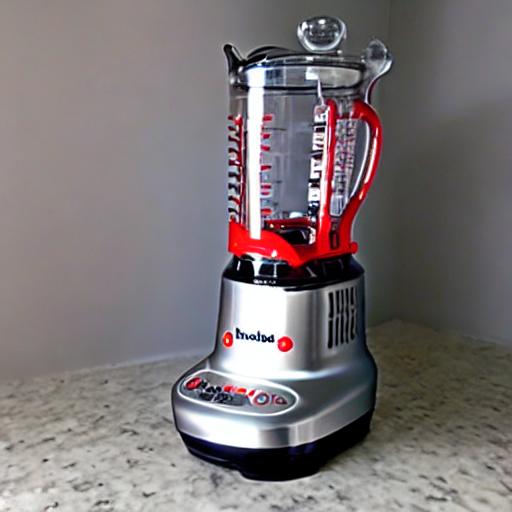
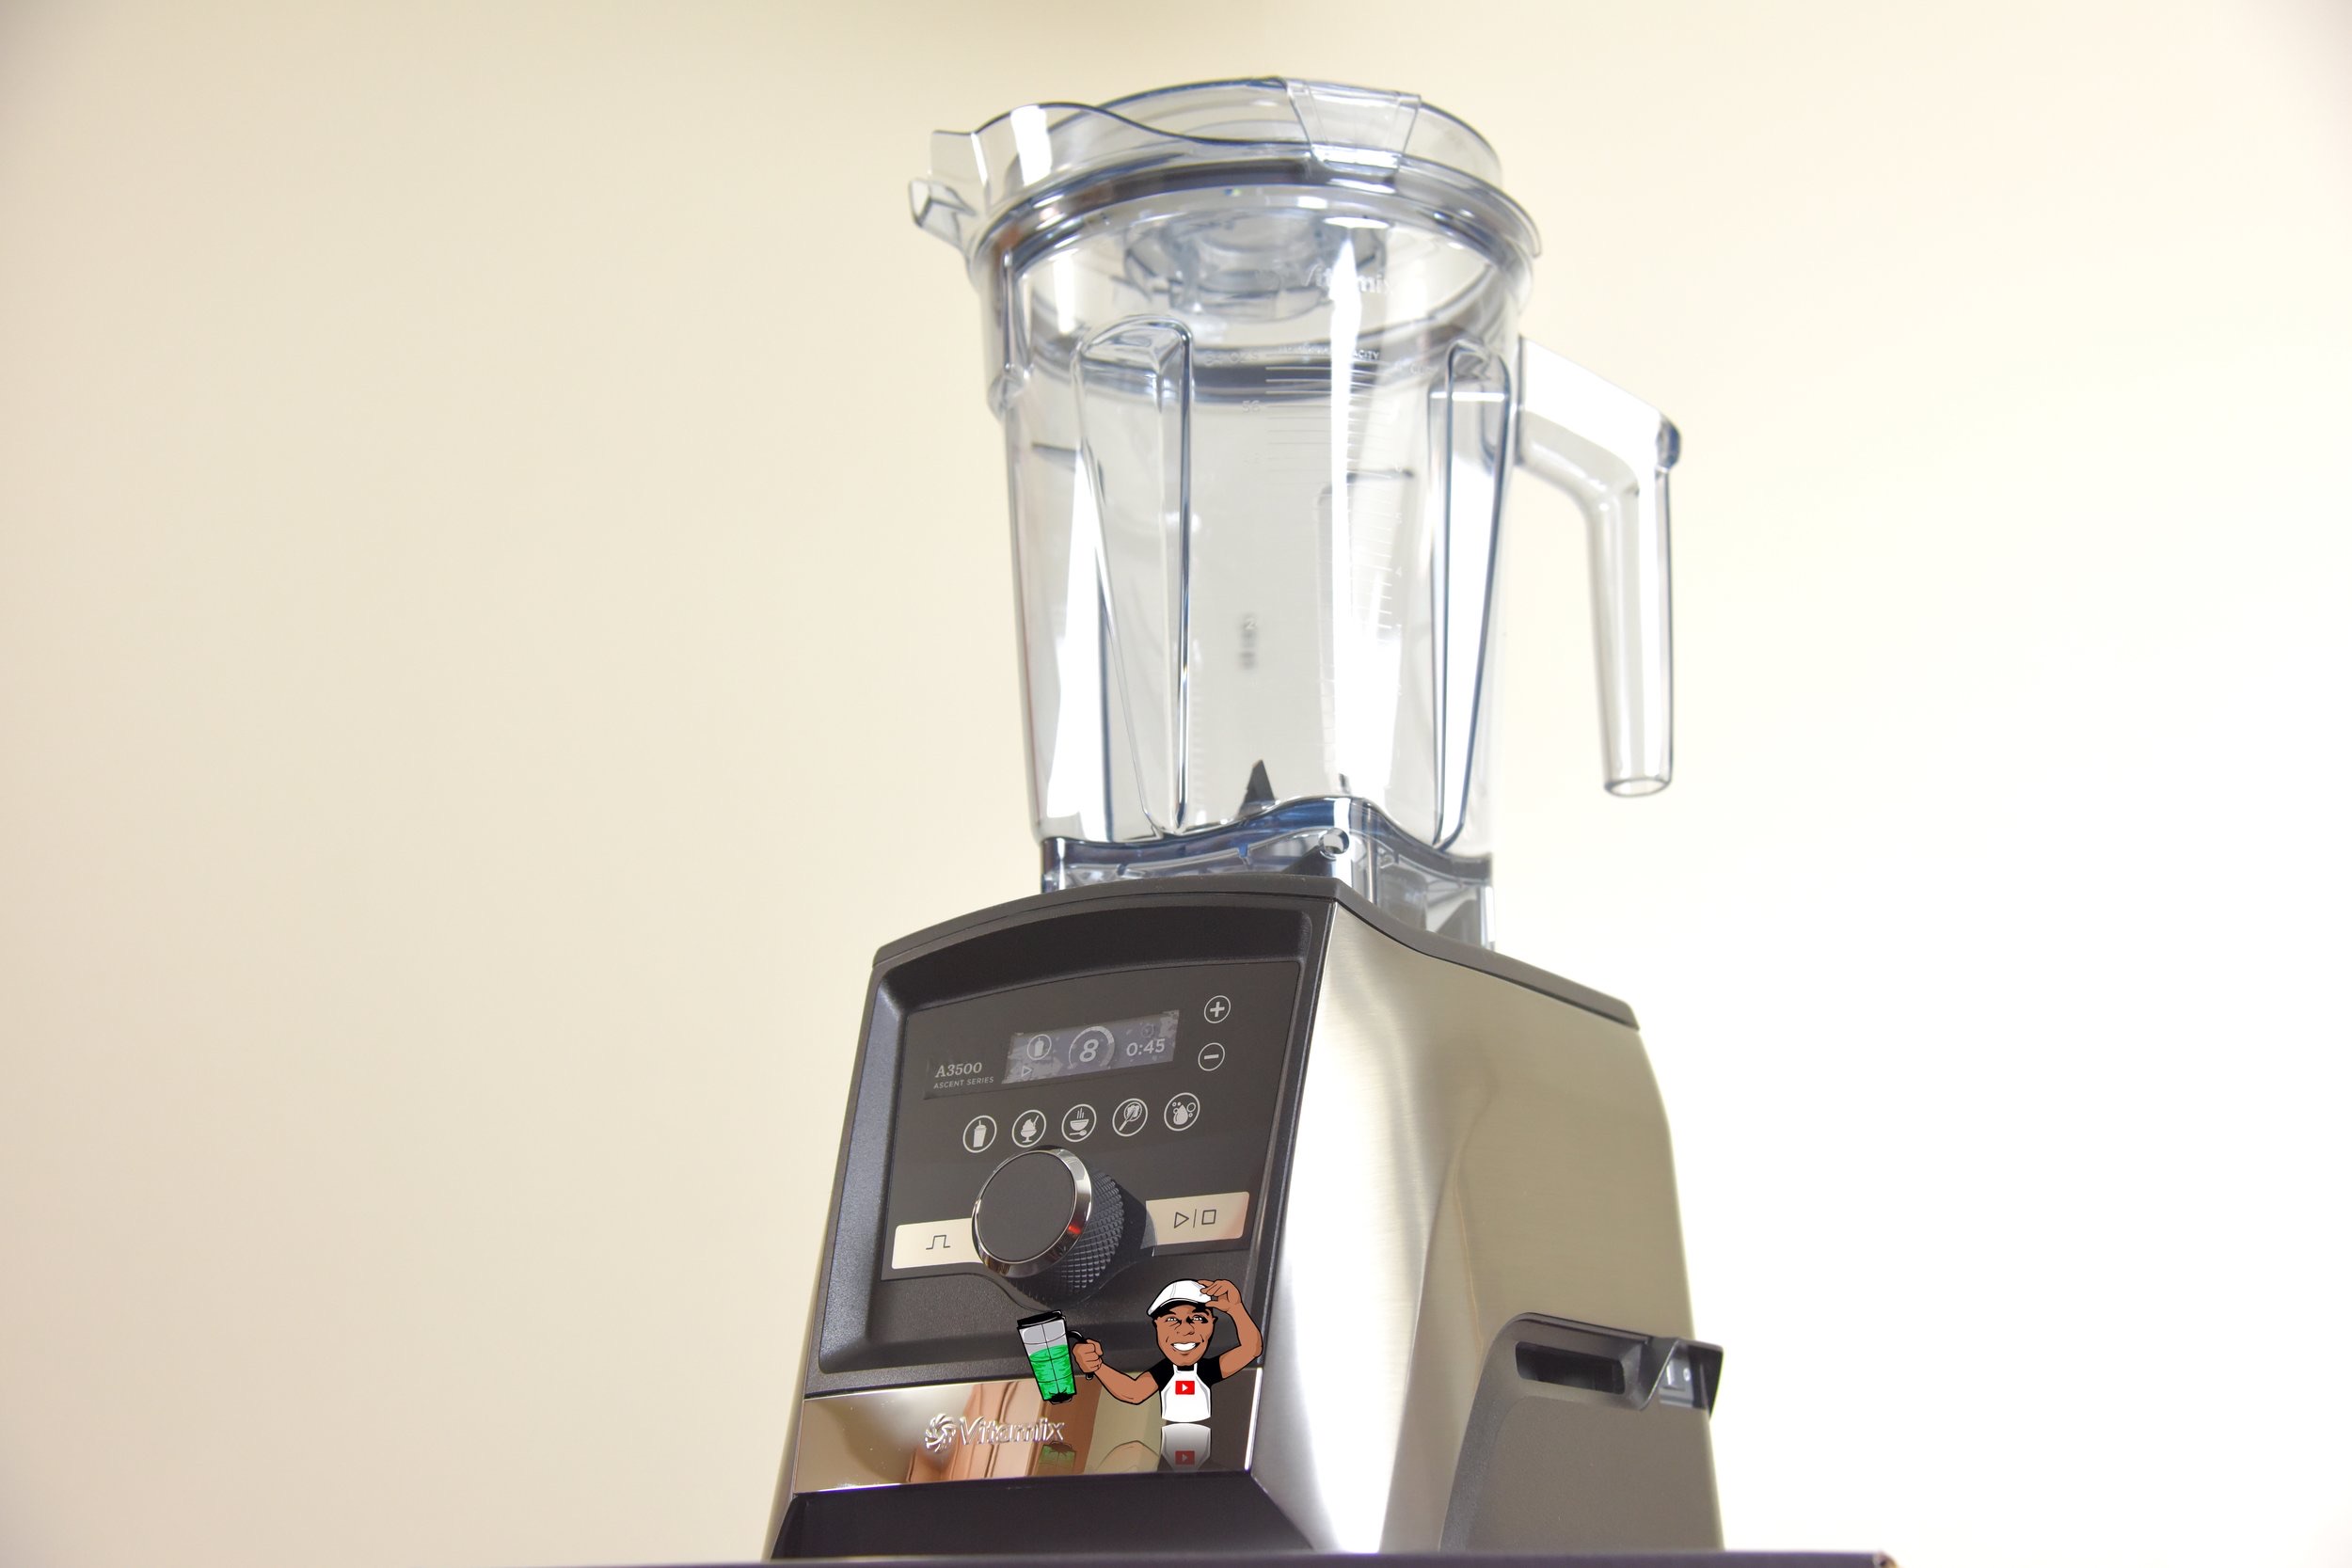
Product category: items_blender
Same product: no